Royal Victoria DLR station

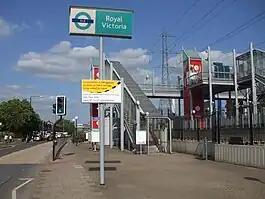
The station entrance in 2008

Royal Victoria DLR station is on the Docklands Light Railway (DLR) in Canning Town, east London. The station opened in 1994 and is named after the nearby Royal Victoria Dock. It is on the DLR's Beckton branch, in Travelcard Zone 3, and is the nearest station for the northern terminus of the IFS Cloud Cable Car and for London's new City Hall.